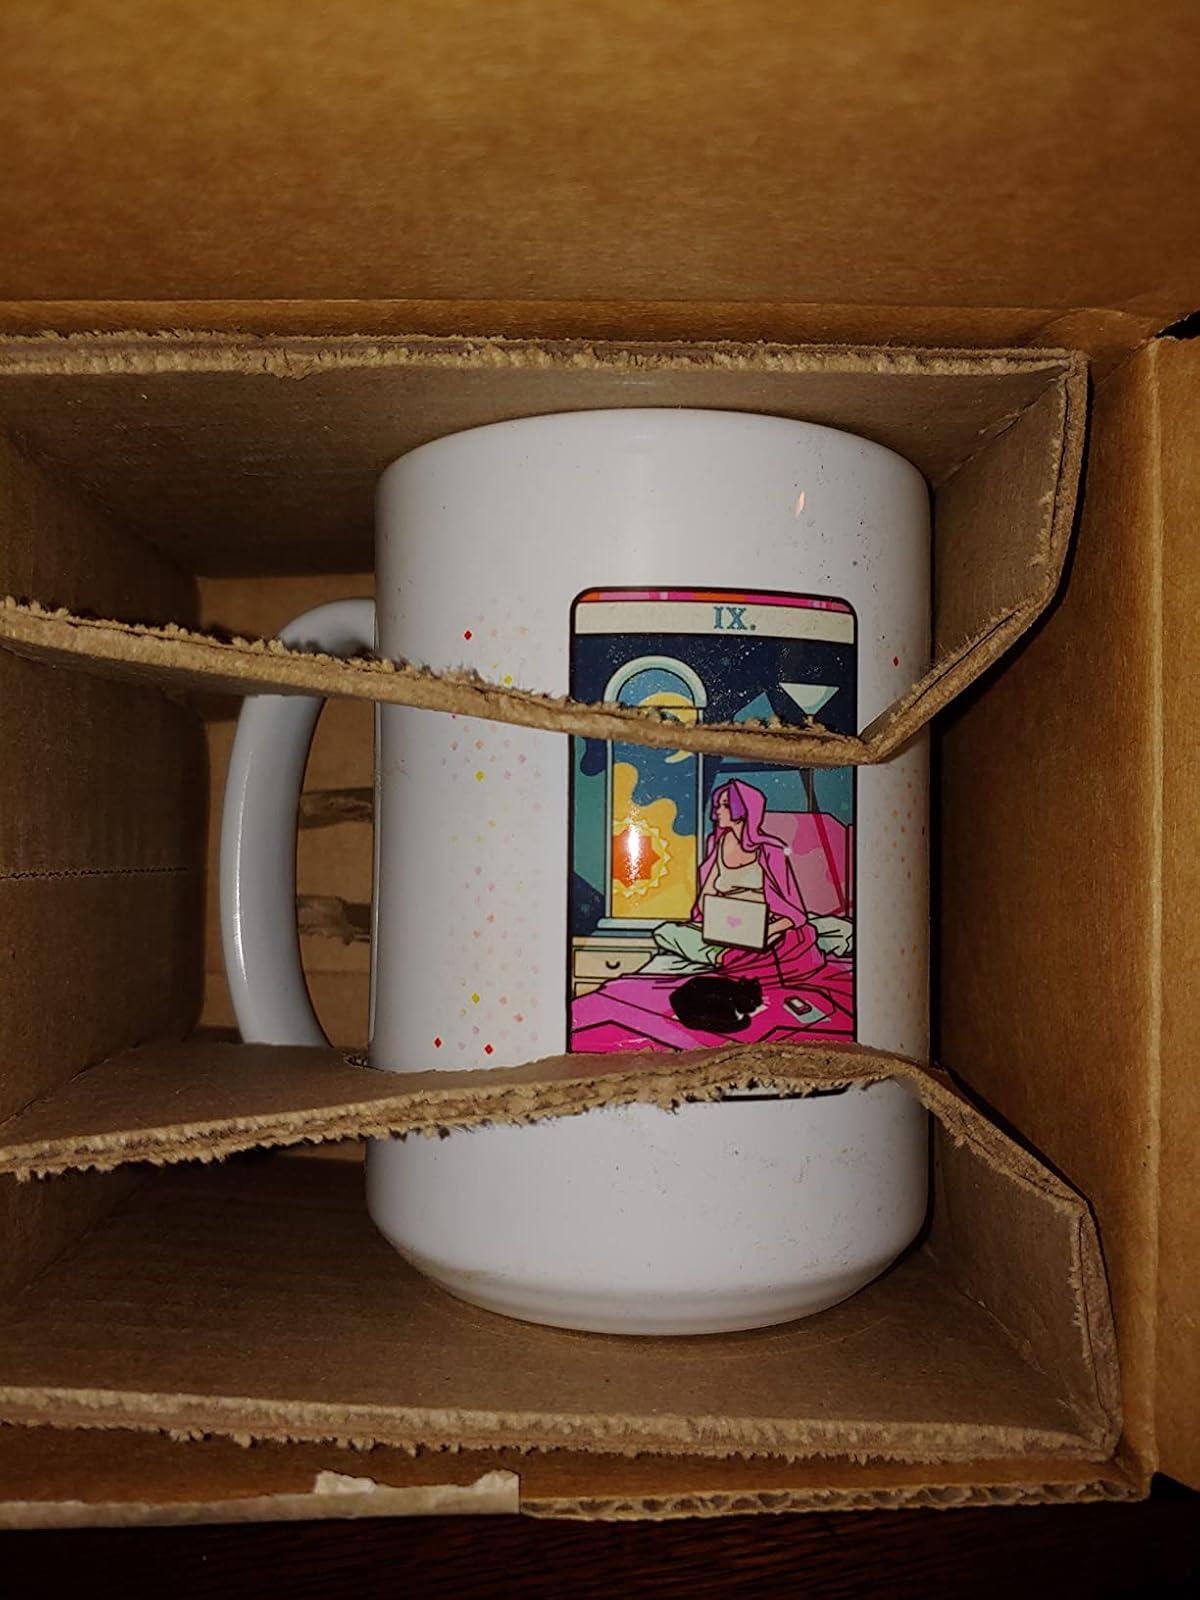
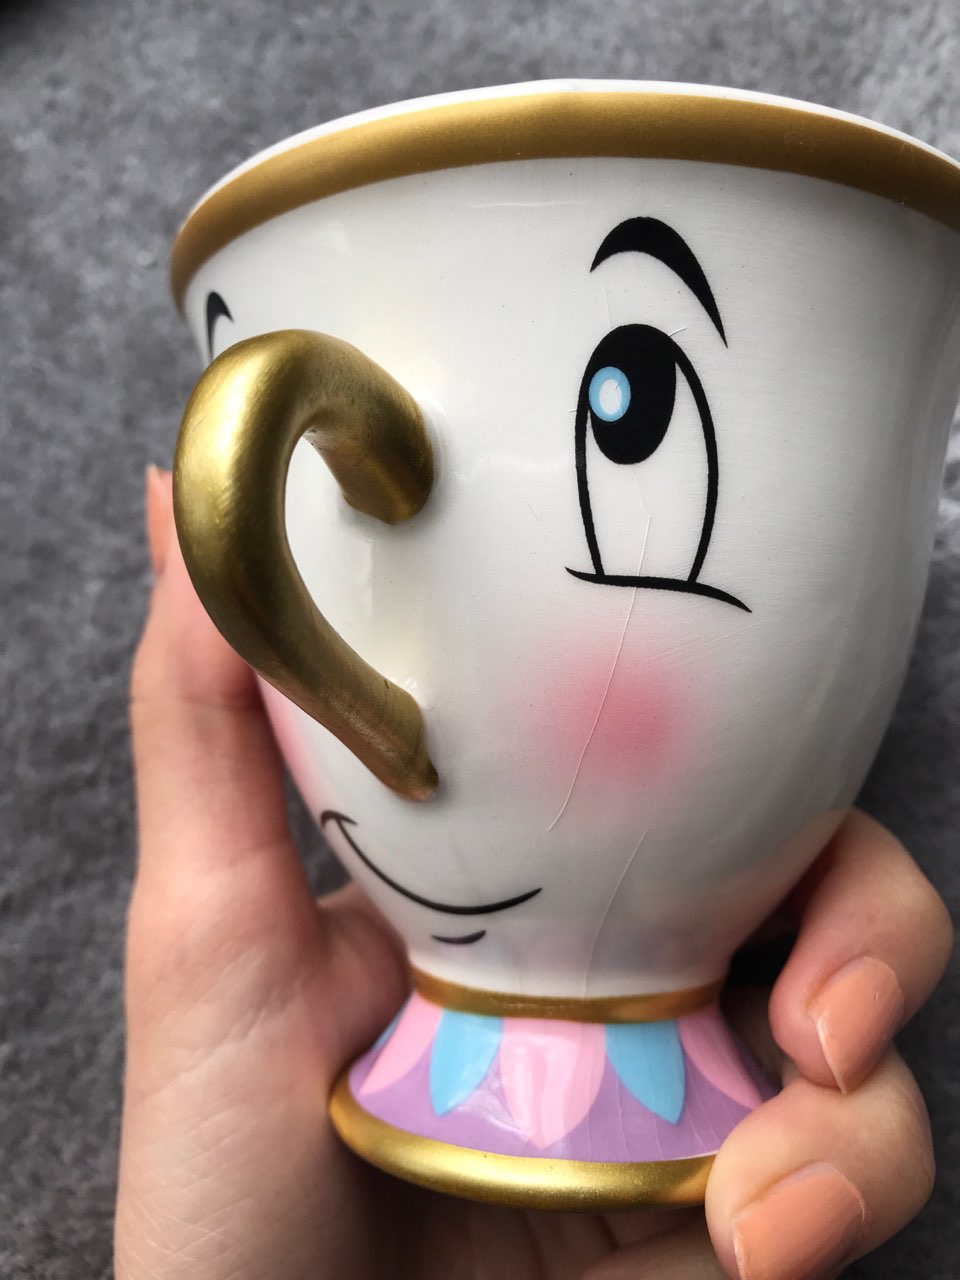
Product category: items_mug
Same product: no